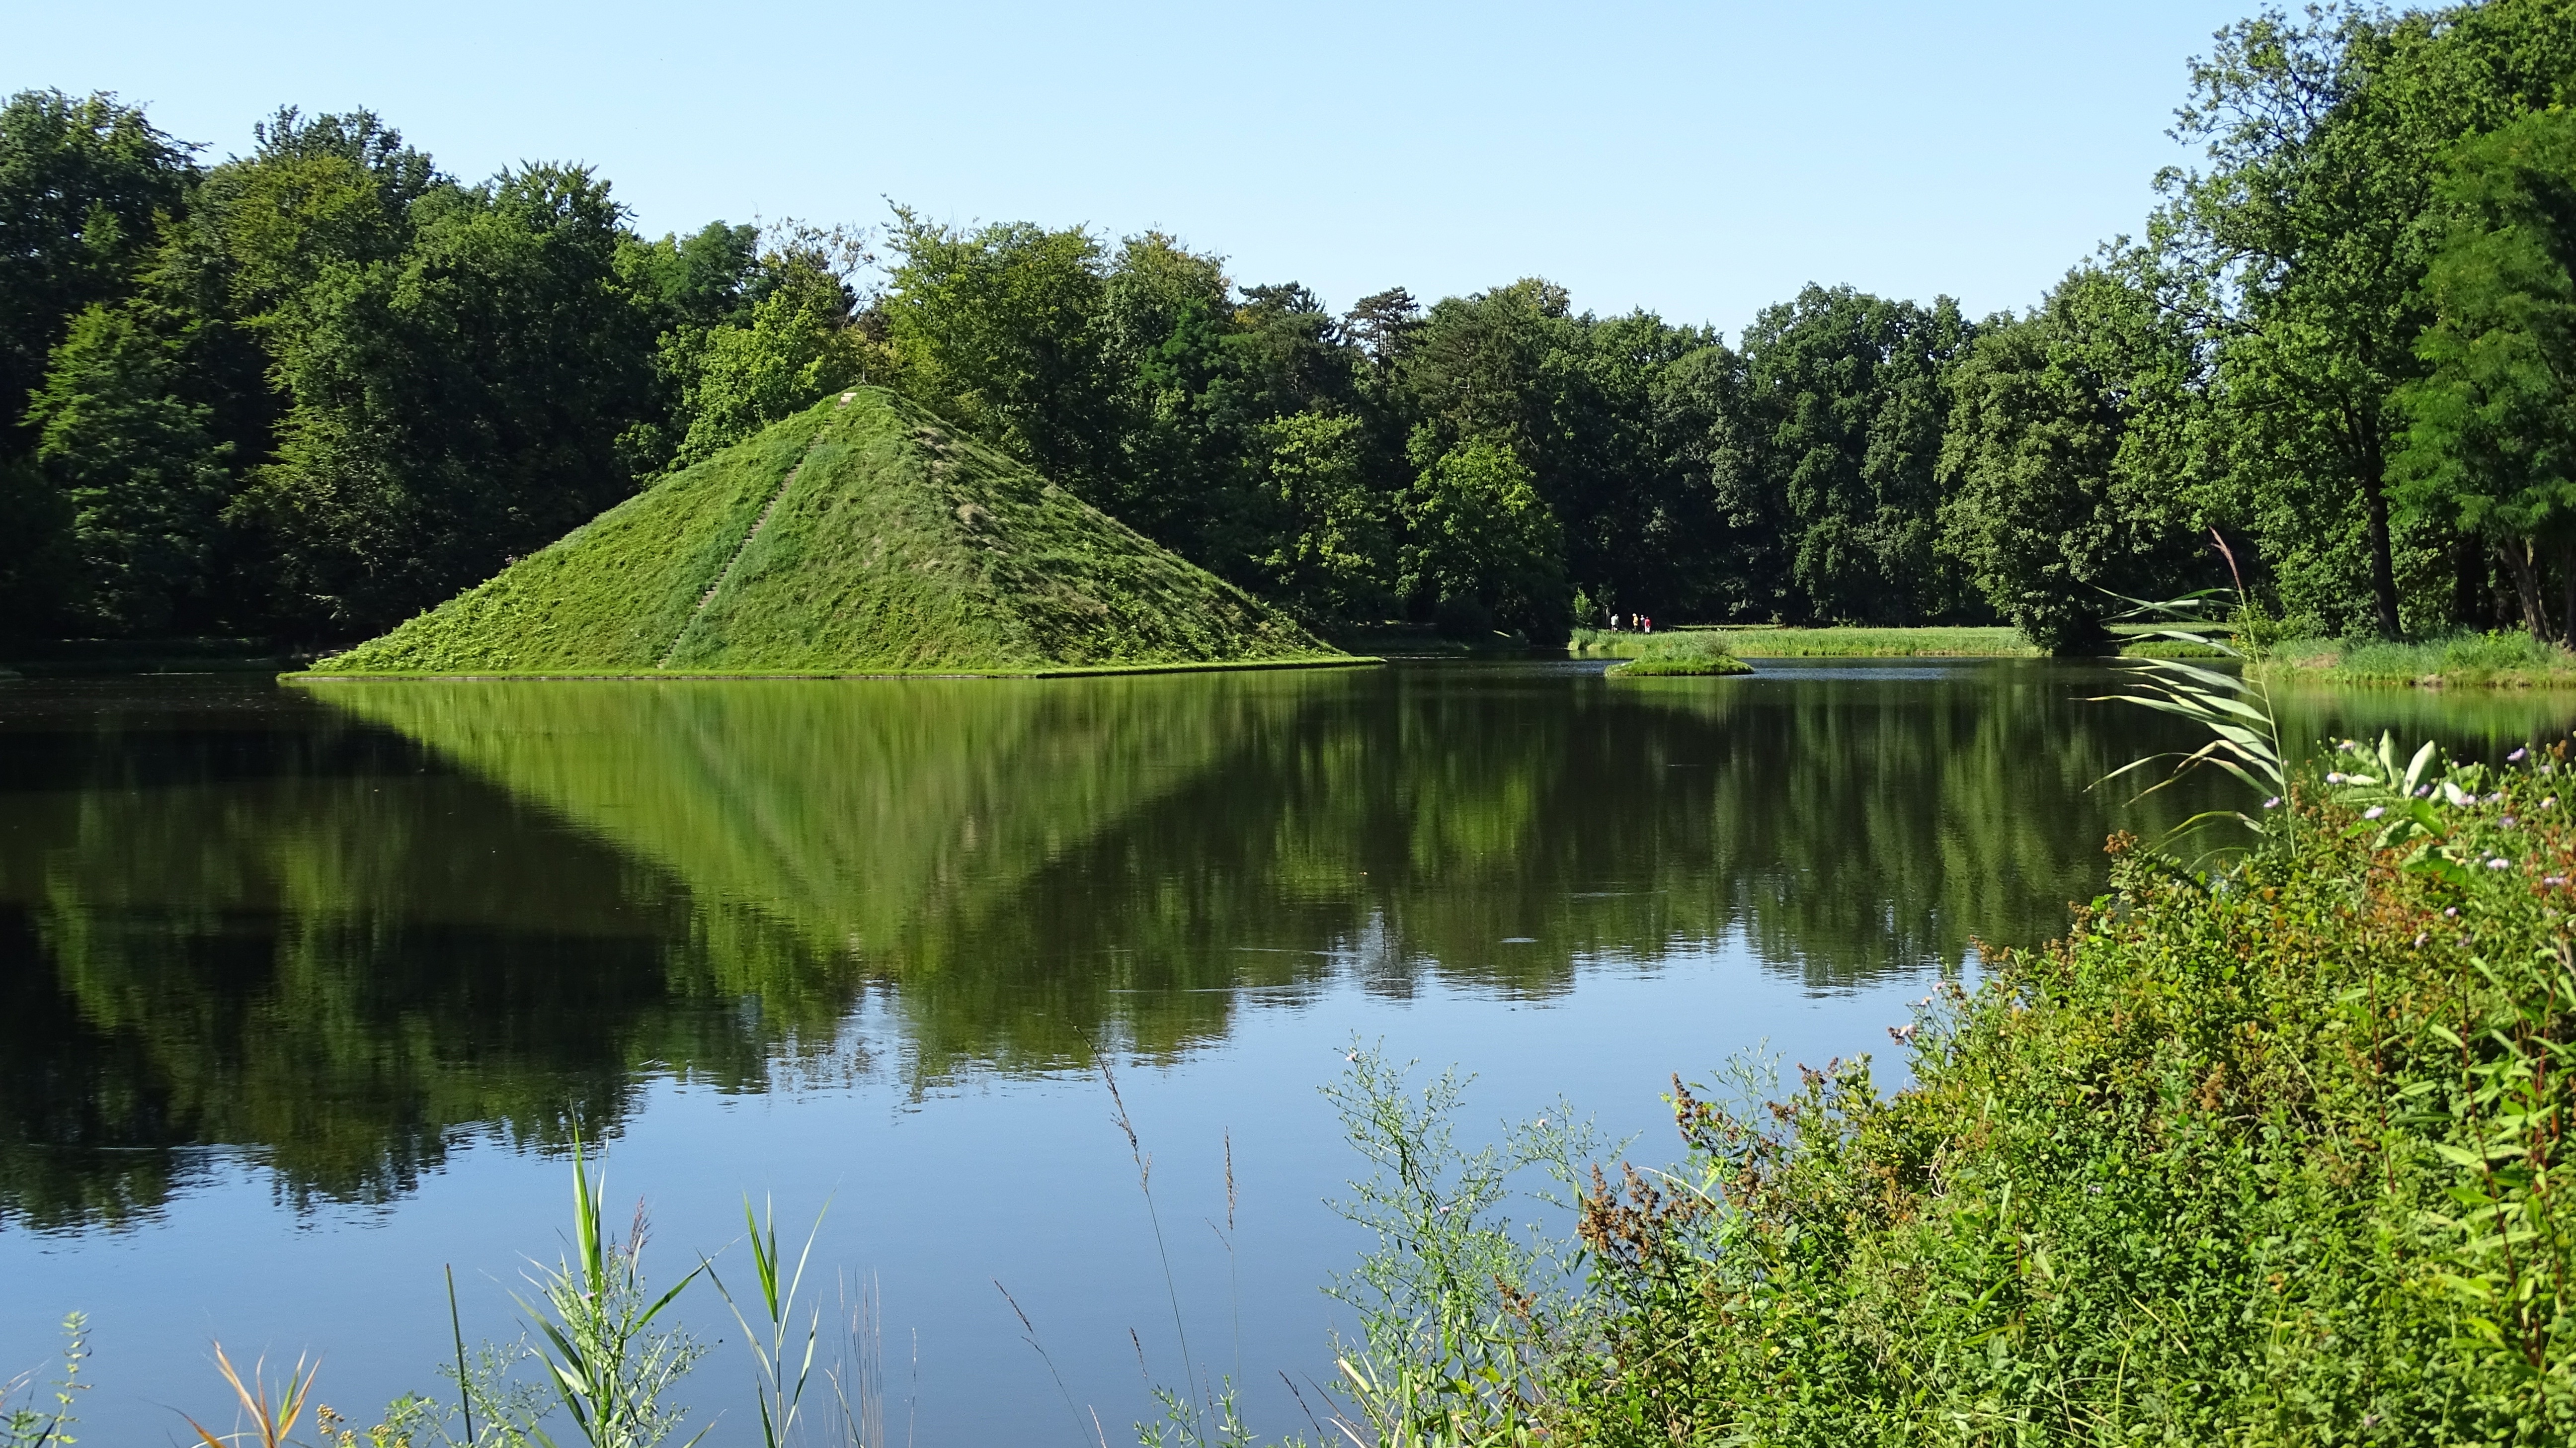
tree, water, grass, meadow, lake, river, pond, green, reflection, reservoir, waterway, body of water, vegetation, wetland, floodplain, germany, habitat, ecosystem, cottbus, nature reserve, branitz park, fish pond, natural environment